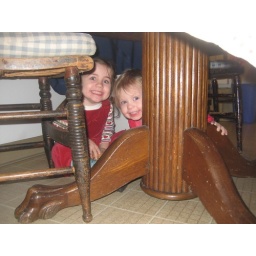
Lucy &amp;amp; Allie spent hours under the kitchen table